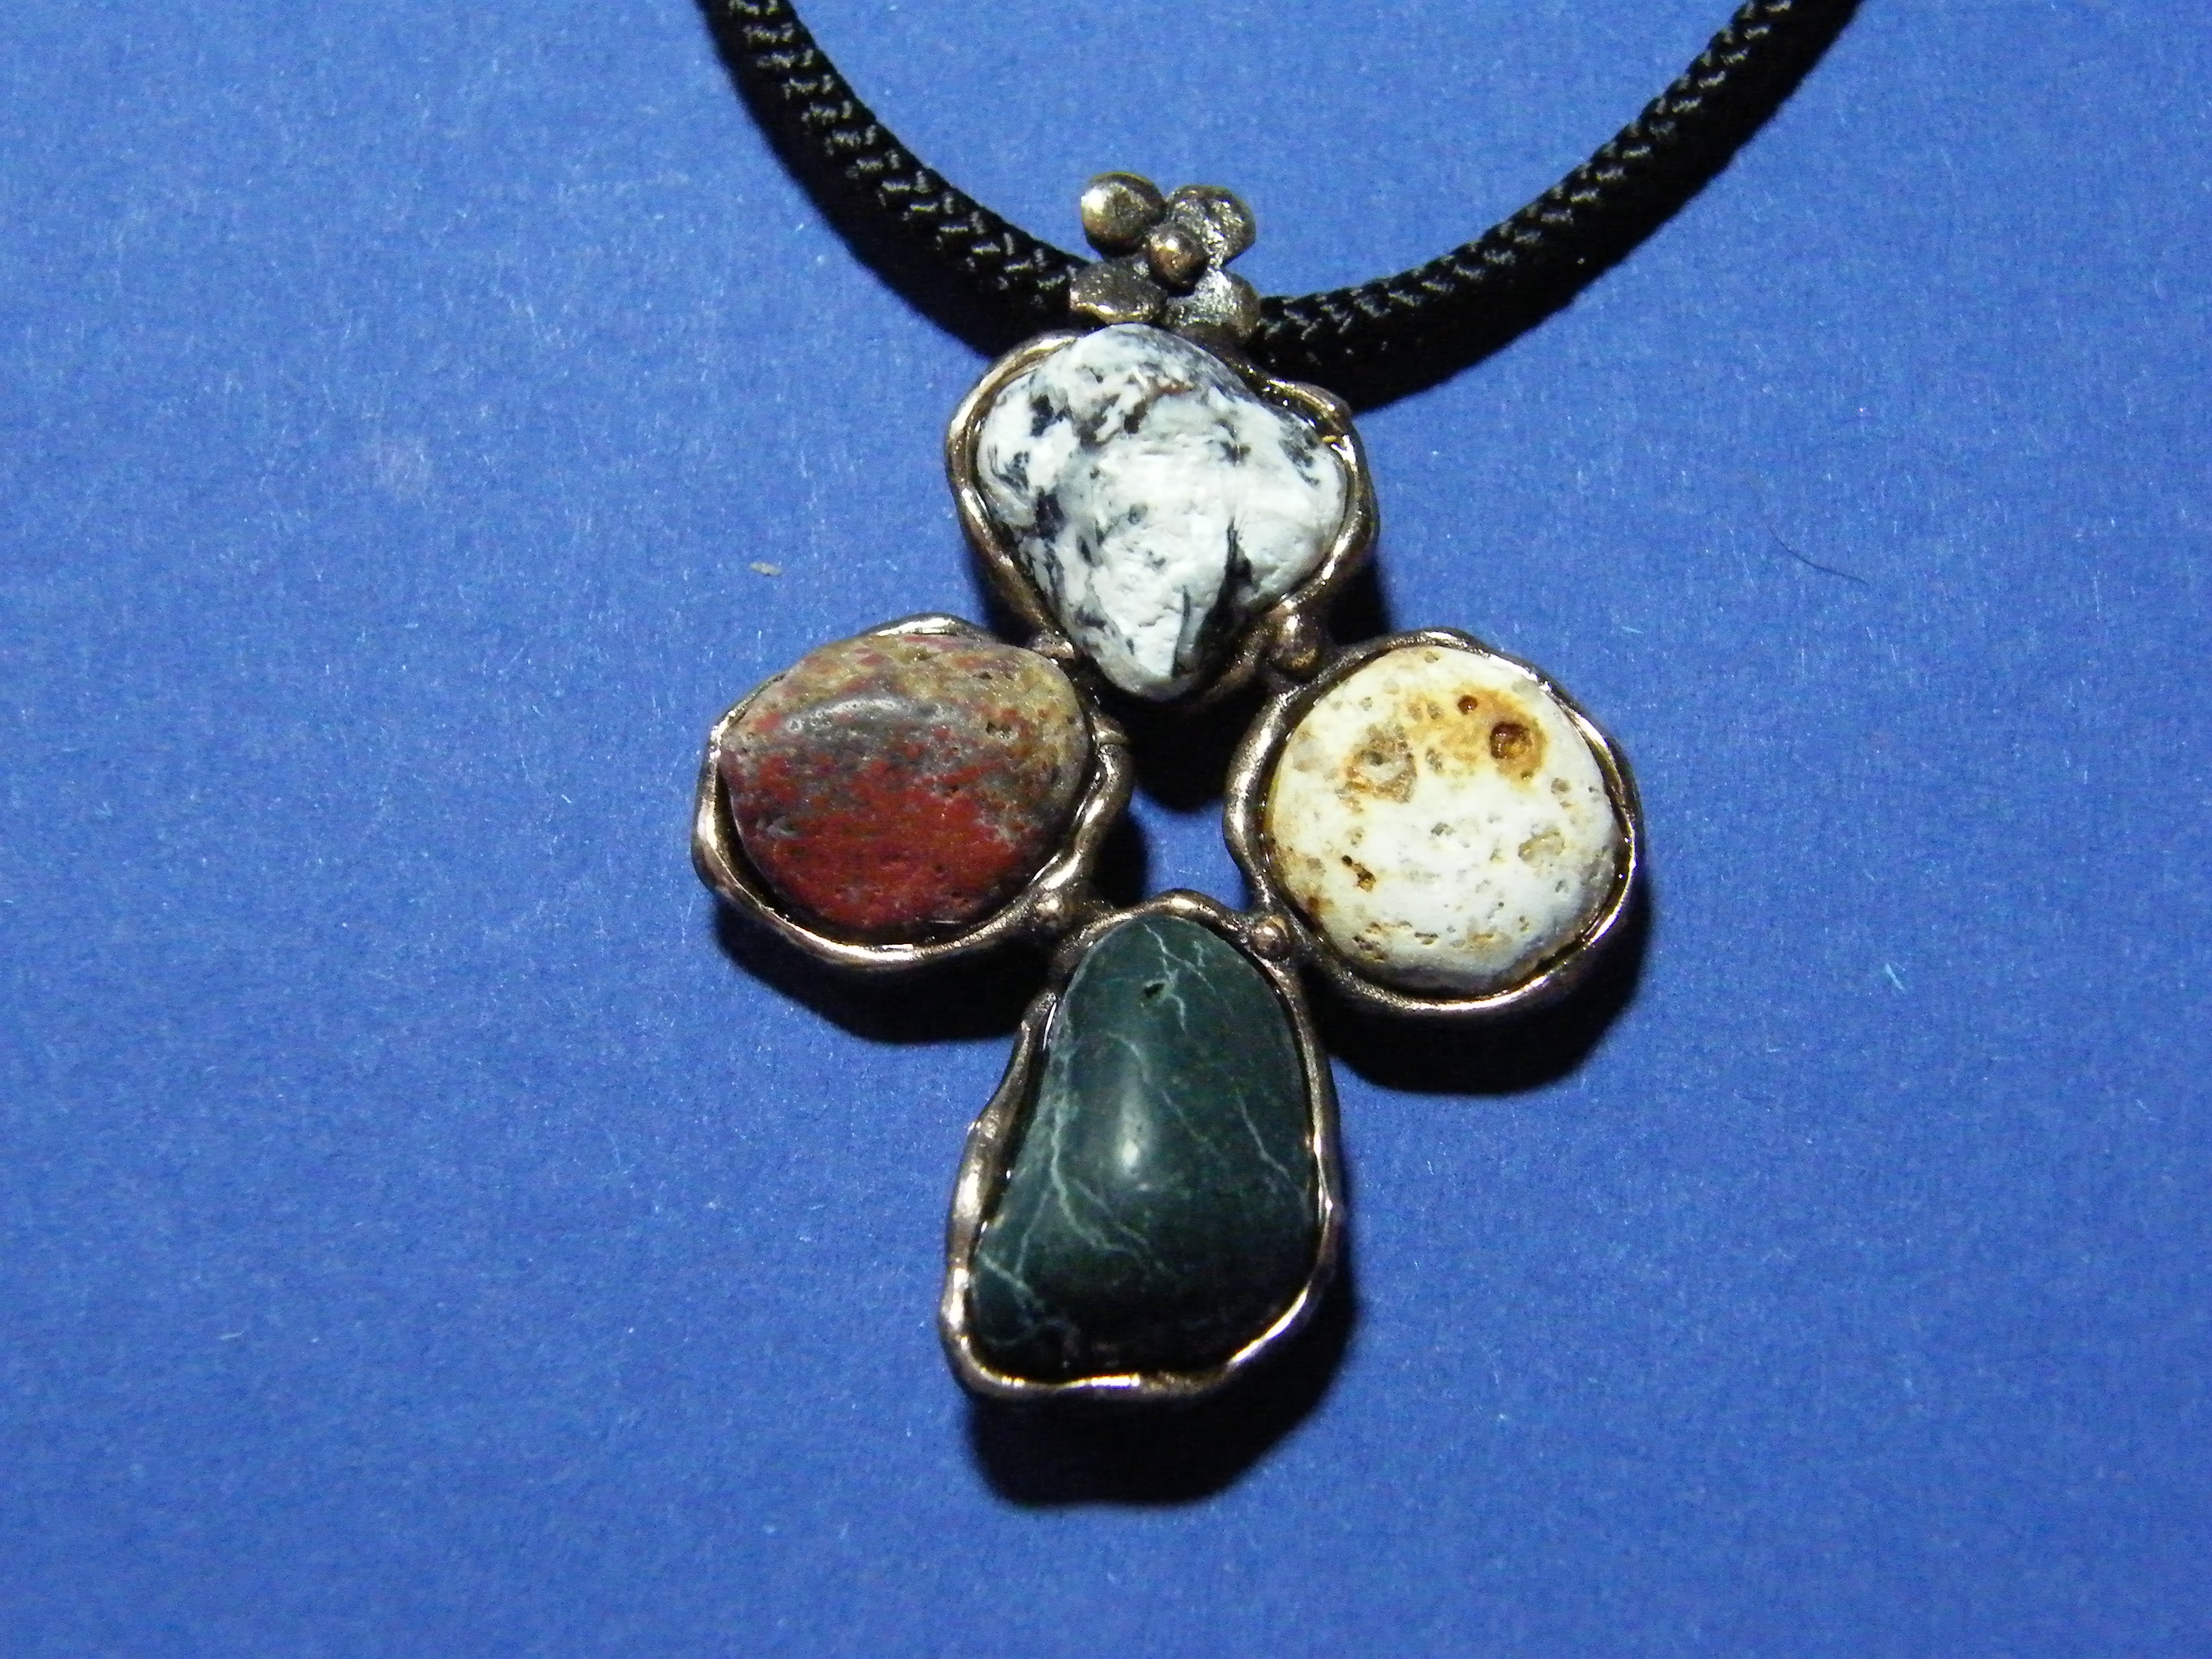
stone, cord, product, jewellery, jewel, bronze, hinge, own, gemstone, pendant, dagger, locket, fluvial, fashion accessory